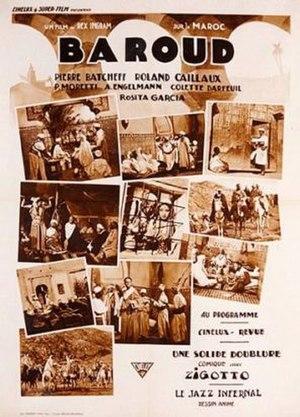
Roland Raymond Ferdinand Caillaud est un peintre et dessinateur français du XXᵉ siècle, qui fut aussi acteur de cinéma sous le nom de Roland Caillaux, actif entre 1924 et 1947.
Baroud est un film franco-britannique réalisé par Rex Ingram et Alice Terry sorti en 1932.
Les studios de la Victorine sont des studios de cinéma créés en 1919 à Nice.